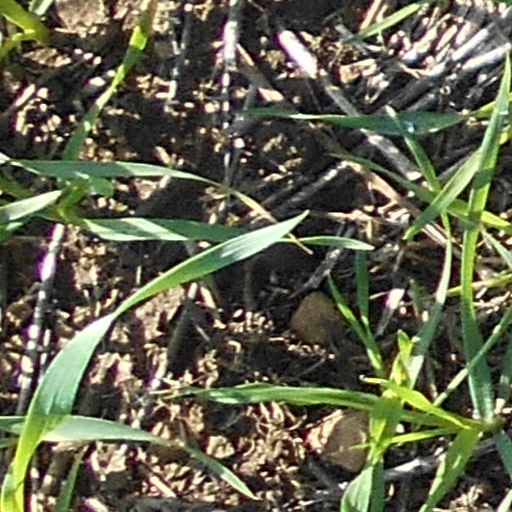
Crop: wheat